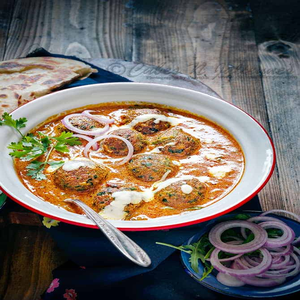
Dish: kofta